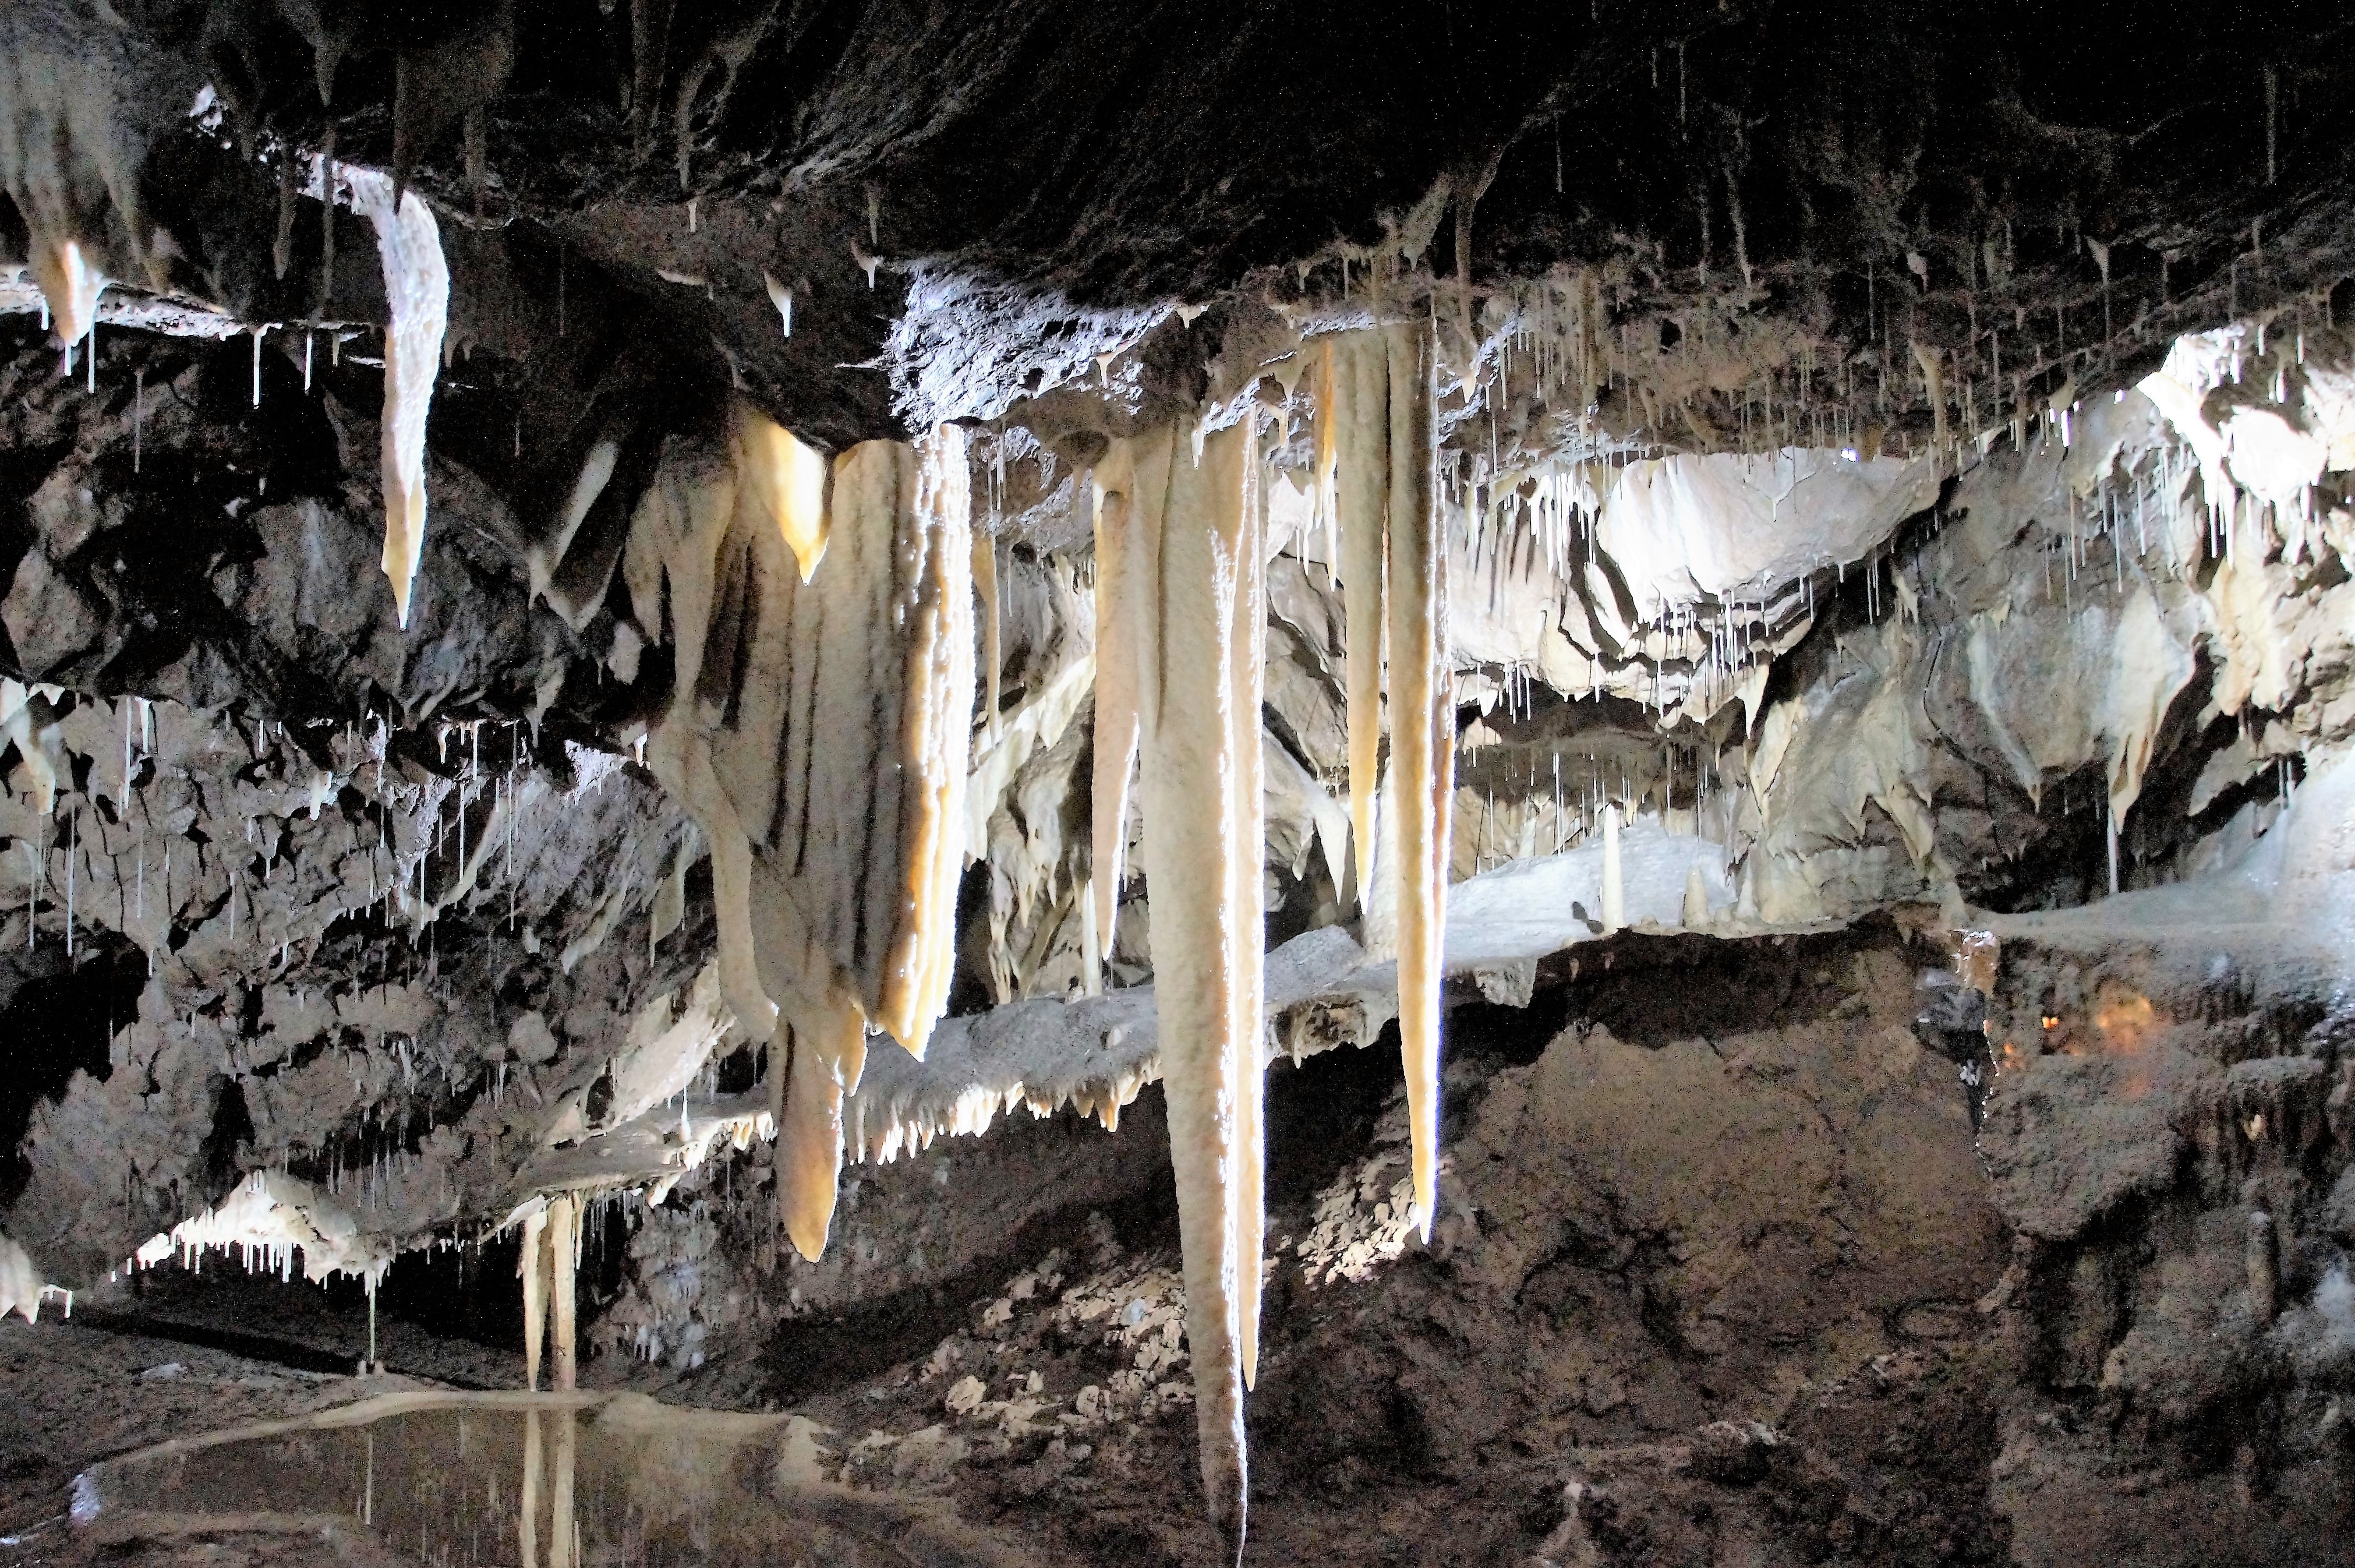
formation, ice, cave, kr pn k, stalagnit, ice cave